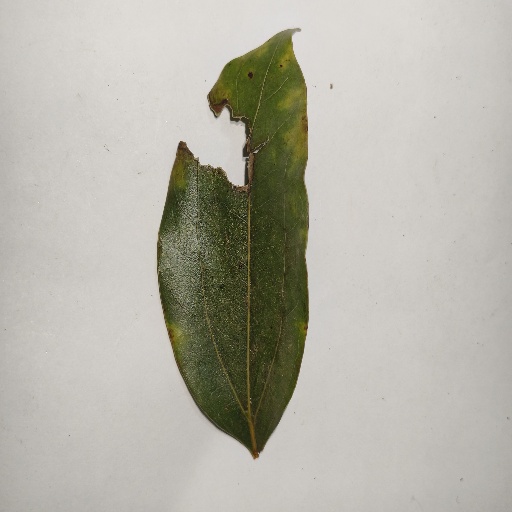
Species: Camphor
Leaf condition: Shot Hole